Ian Duhig

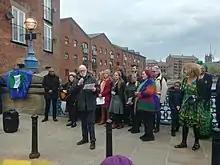
Ian Duhig reading at the unveiling of a blue plaque commemorating David Oluwale, 25 April 2022

Duhig is an anthologised short story writer, represented in the award-winning 'The New Uncanny' from Comma Press, a creative updating of Freud's famous essay with other writers including A.S Byatt and Hanif Kureishi. He has also written for the stage including a piece with Rommi Smith, directed by Polly Thomas, on 'God Comes Home' at the West Yorkshire Playhouse in 2009. This considered the ramifications of the case of David Oluwale, a homeless Nigerian immigrant to Leeds, who died after a campaign of persecution by two local policemen. Duhig has subsequently written several poems about this tragic story, some featuring in his book 'Pandorama' and he continues to be involved with the David Oluwale Memorial Association.